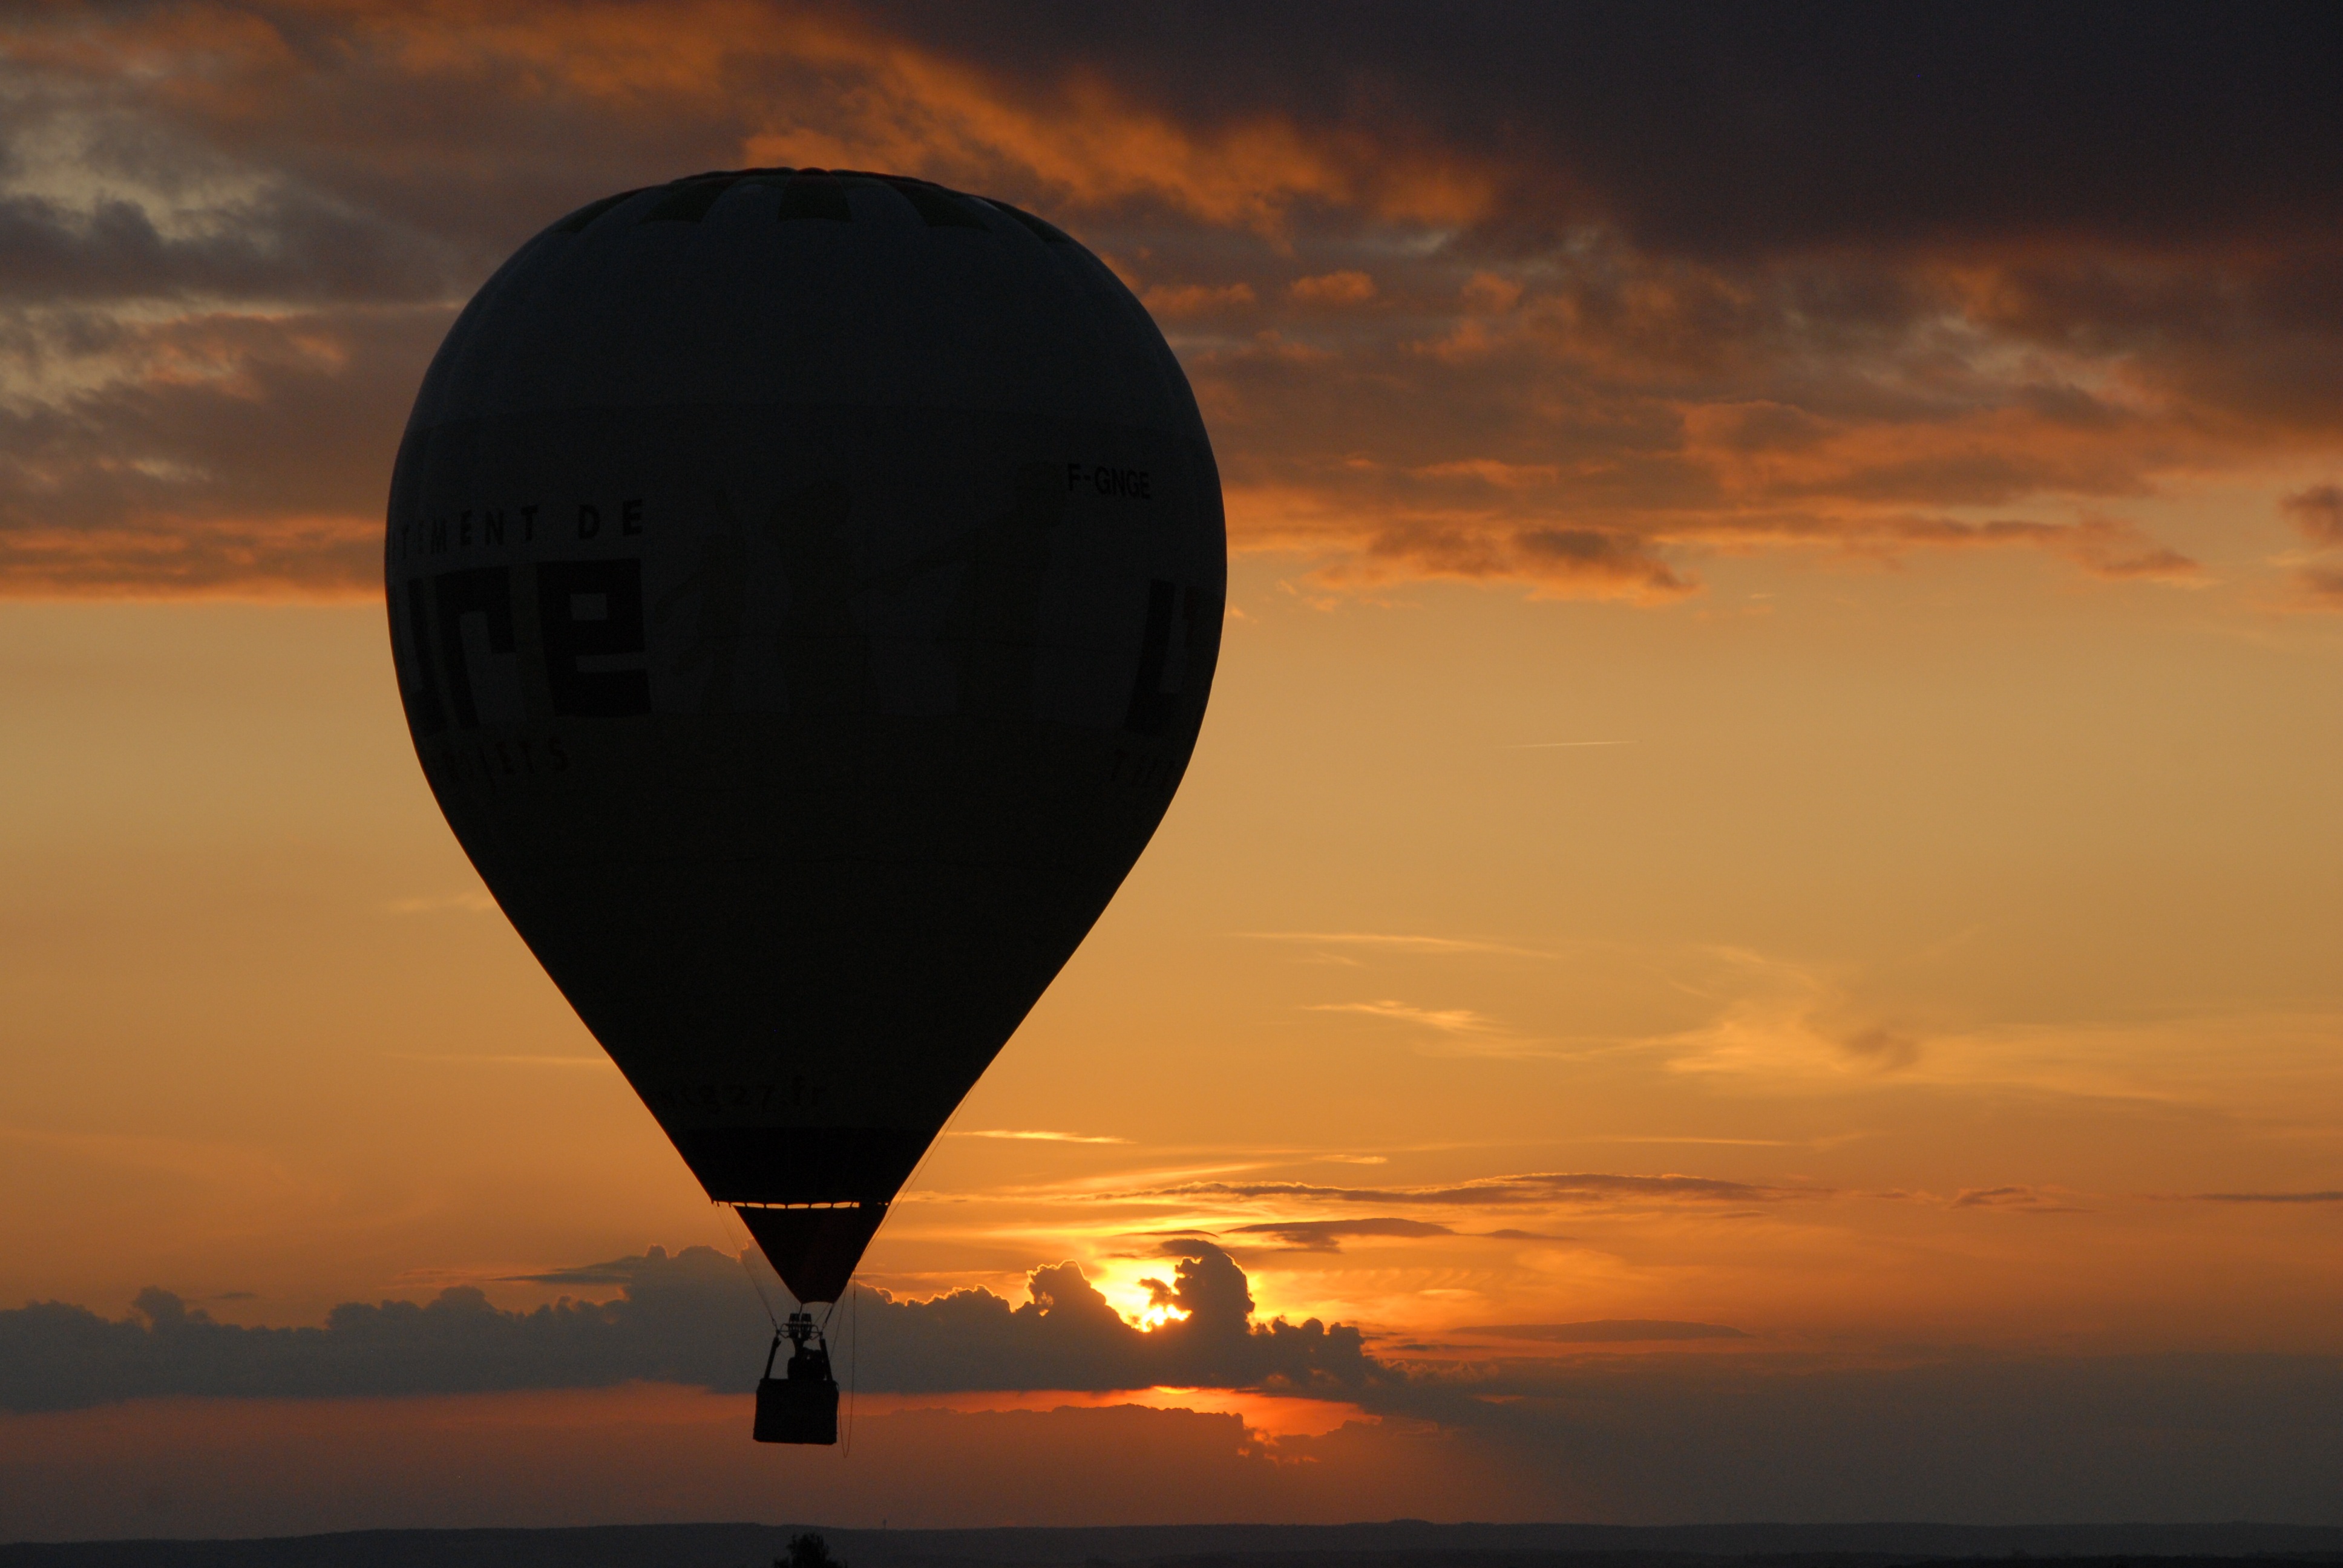
horizon, cloud, sky, sun, sunrise, sunset, night, sunlight, air, morning, hot air balloon, dawn, atmosphere, aircraft, meeting, dusk, europe, evening, twilight, reflection, vehicle, show, flight, space, contrast, set, aerial view, height, drone, sky view, race, competition, international, clouds, colors, ball, backlighting, contest, demonstration, nacelle, boom, region, helium, take off, vertigo, hot air ballooning, metz, lorraine, atmosphere of earth, chambley